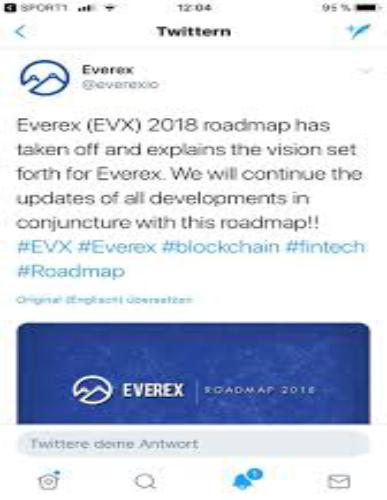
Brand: Everex
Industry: Electronic